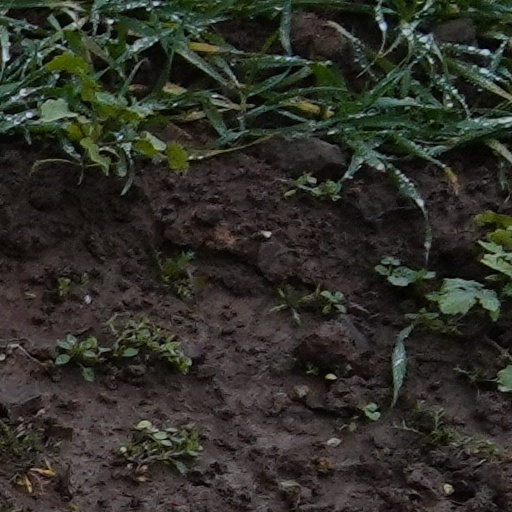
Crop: wheat